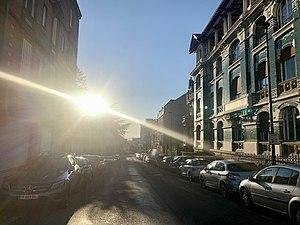
Le Pavillon Majestic se situe à droite au 33 Avenue de la Gare à Chamalières.
L'Hôtel Majestic, actuellement appelé Pavillon Majestic, est un bâtiment situé au 33 avenue de la Gare à Chamalières, situé dans le département du Puy-de-Dôme de la région Auvergne. Il est classé au monument historique depuis 1975, ses chambres ont été transformés en appartements.